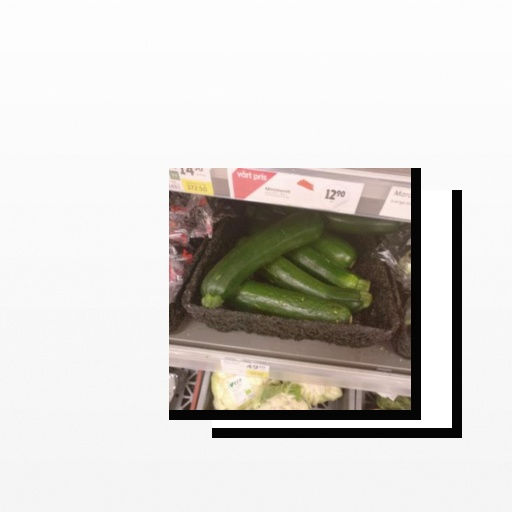
Food items: strawberry, zucchini